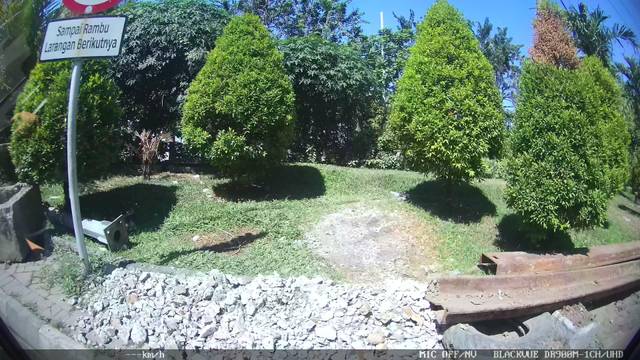
Region: Indonesia
Coordinates: -7.234, 112.743